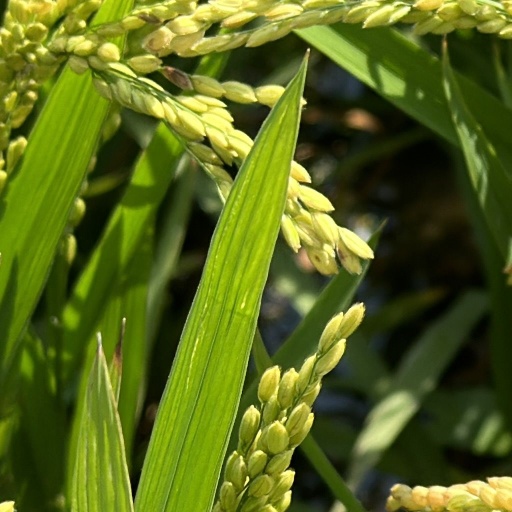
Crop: rice